Rachel Blaney

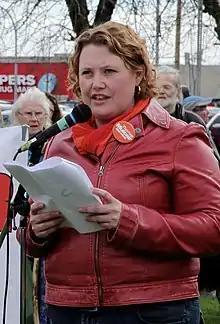
Blaney in 2015

Rachel A. Blaney (born September 18, 1974) is a Canadian politician who served as the member of Parliament (MP) for North Island—Powell River in the House of Commons from 2015 to 2025. A member of the New Democratic Party (NDP), she was first elected during the 2015 federal election. During the 43rd Parliament, she became her parties whip from 2019 to 2025.